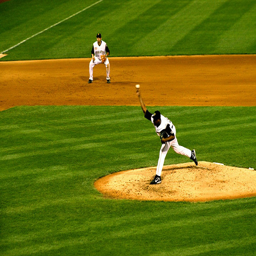
A pitcher throwing a pitch in a baseball game
A pitcher and third baseman during a baseball game.
a professional pitcher in the middle of throwing a baseball
A pitcher lurches forward on the mound as he throws and overhand pitch.
a baseball game as a pitcher throws a ball